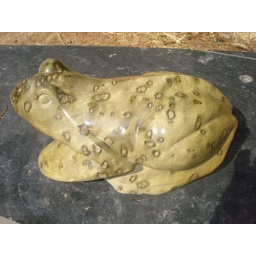
In brown leopard rock by Andrew Mabanji (372)